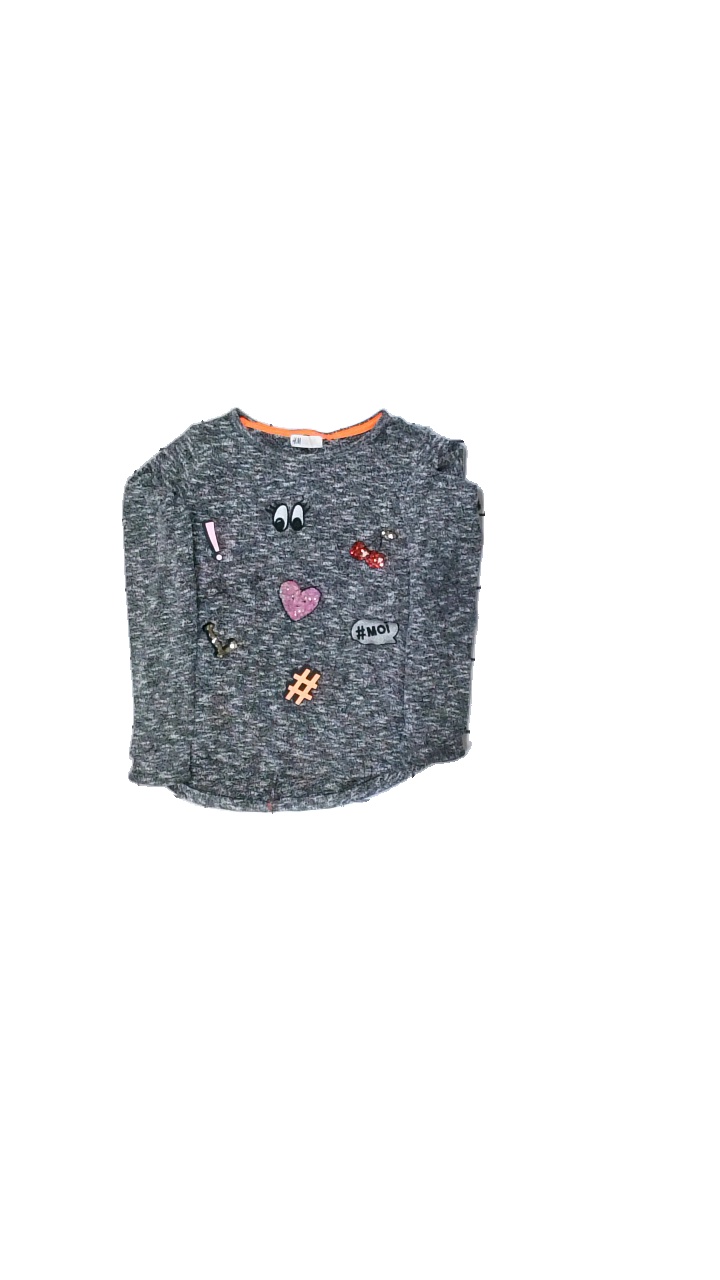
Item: Top (Children)
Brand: H&m
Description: top med tryck
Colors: Grey, Black, White, Orange, Red, Pink
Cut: C-collar
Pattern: Other
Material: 53% bomull 47% polyester
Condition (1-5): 4
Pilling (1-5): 5
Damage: slitna tryck
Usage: Reuse
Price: <50